Wallenstein Palace

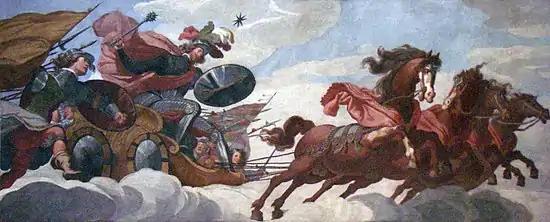
Albrecht Wallenstein as Mars (cropped)

The main wing of Wallenstein palace was largely a reconstruction of the Trcka residence that runs 60 meters along "Valdstejnske namesti". The façade has three rows of identical windows which stream light into the Main Hall. It incorporates both late renaissance and Nordic mannerism which is expressed in the portals and Netherlandish dormer-windows. Initially, in keeping with the architectural style, the Main Hall was decorated with tapestries and furniture ordered from Italy and the Netherlands. Much of the original furnishings were looted either in 1648 by the Swedes or 1742 by the French. The west wing of the complex hosts the Main Hall, that rises to the height of two stories. The Duke is depicted by Baccio del Bianco, in the middle ceiling fresco as the god of war, Mars, riding in a war chariot drawn by a team of horses. In the painting, the Duke is holding the reins of four horses while Mars is usually seen only holding three horses. This is another example of Albrecht von Wallenstein's vanity. The stucco work depicting weapons, war trophies and musical instruments were probably made by Santino Galli and Domenico Canevalle. These are references to The Duke's career in the military. When it was built, it was the second largest hall after the Spanish hall of Prague Castle with an area of 288 meters squared and a height of 10.5 meters. This is original façade was altered in the mid nineteenth century to include marble portals from the Cerninsky palace and the entire hall was rebuilt as a barracks.